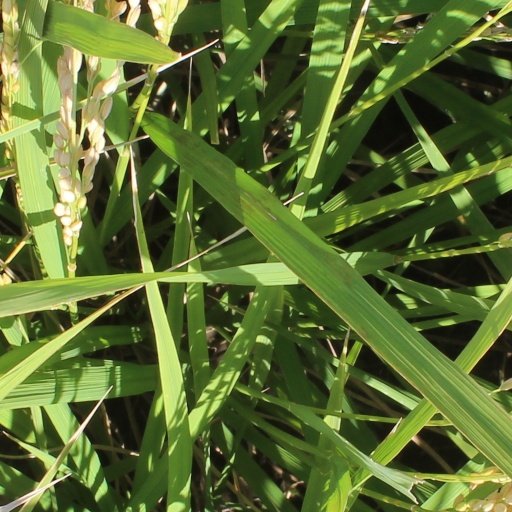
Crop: rice